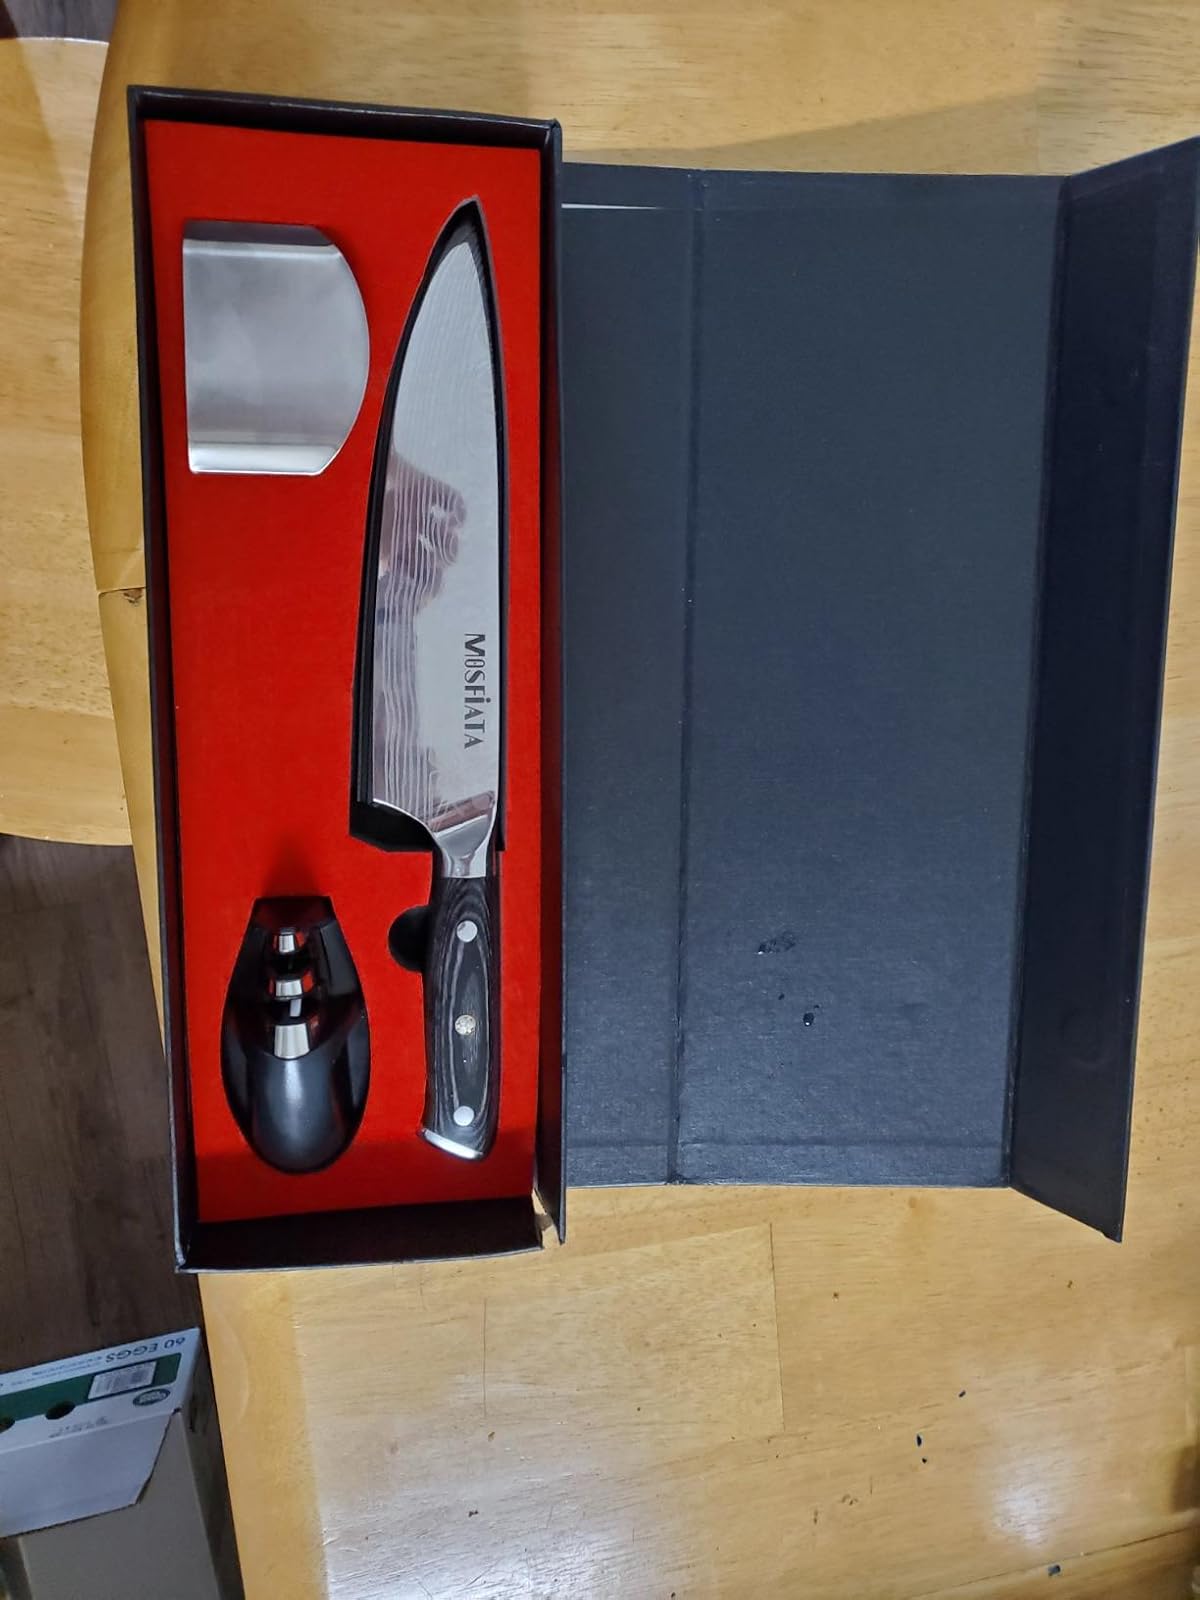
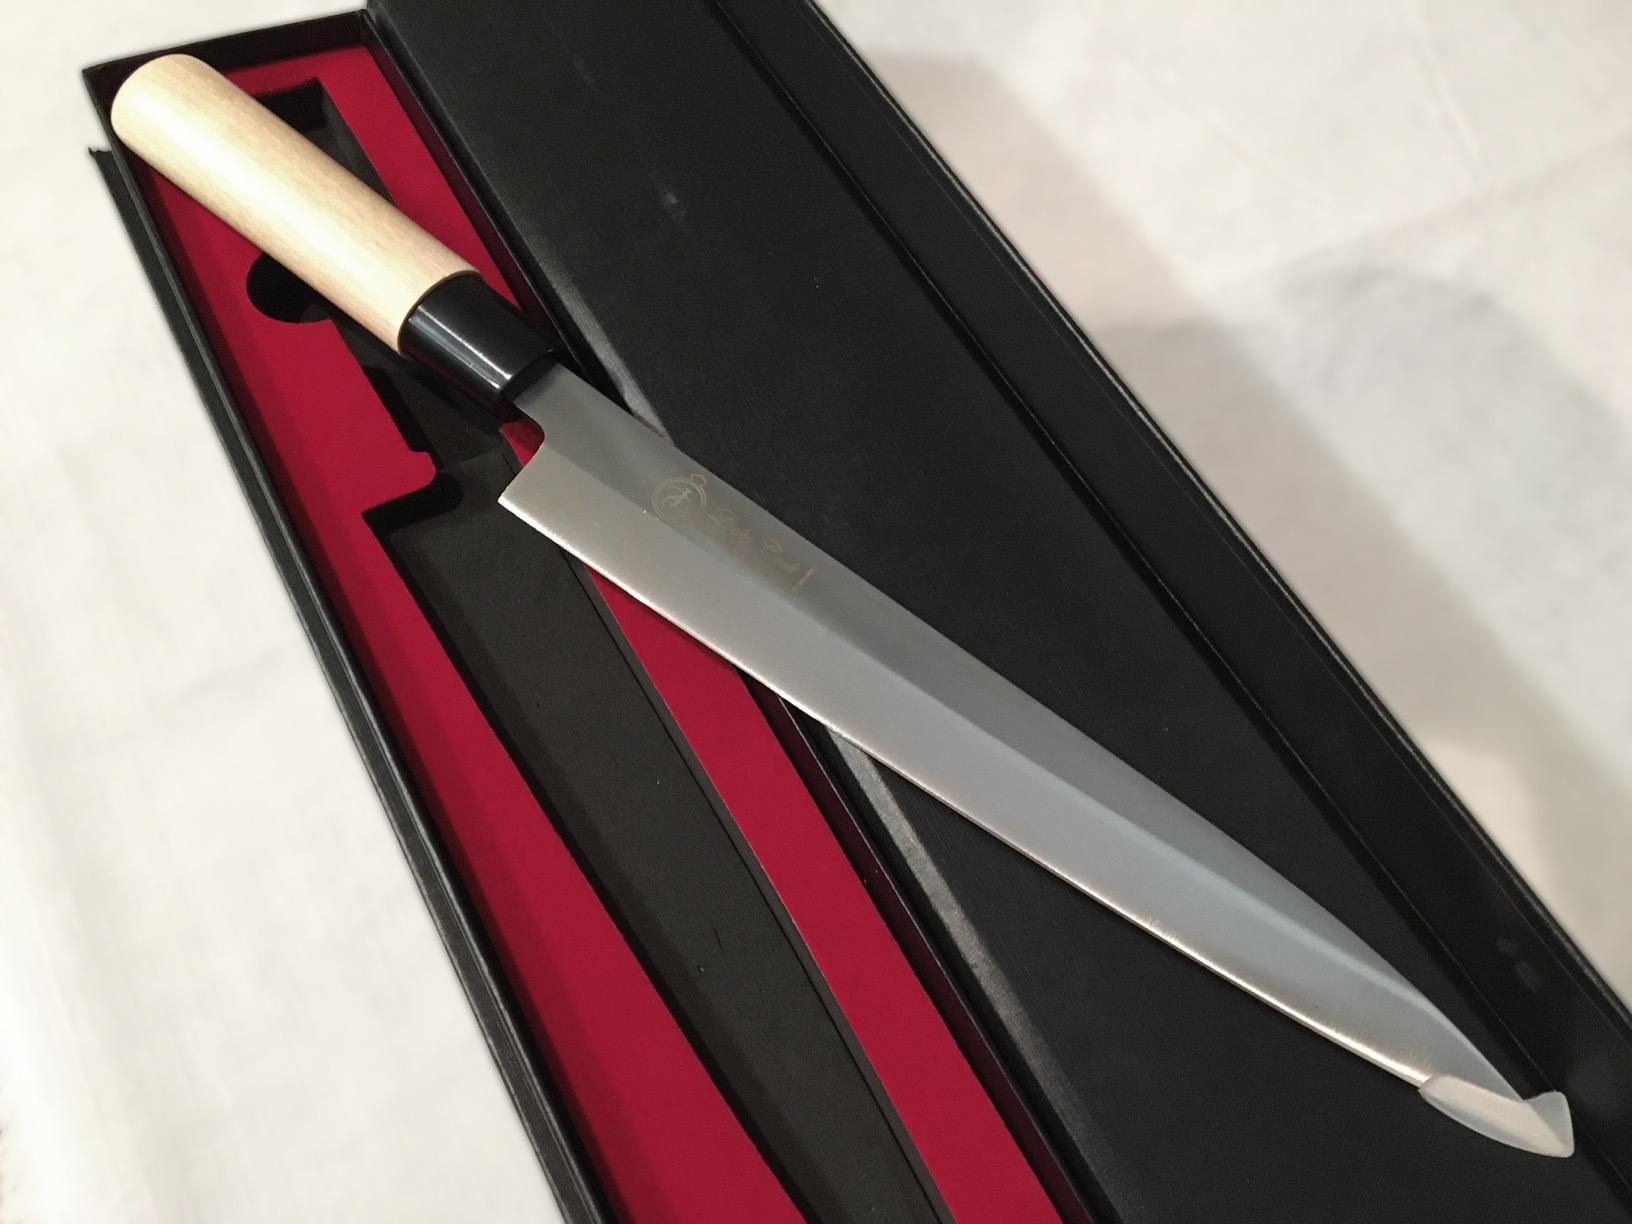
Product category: items_knife
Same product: no